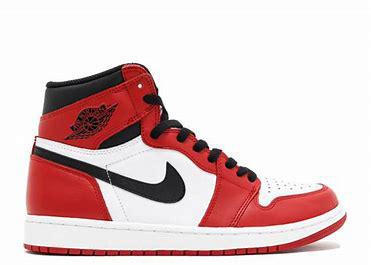
Brand: Jordan
Model: 1 OG